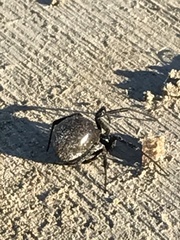
Species: Lactrodectus_hesperus